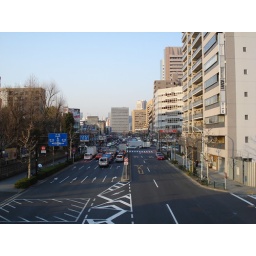
Some street somewhere in Tokyo. I wish I had some sense of reading signs and stuff. :(